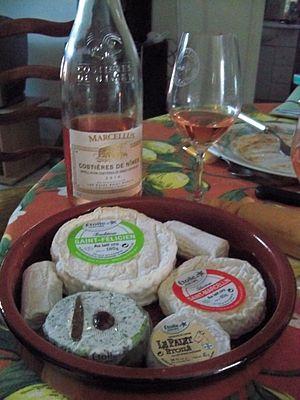
Plateau de fromages de chèvres
La cuisine dauphinoise, qui correspond aux trois départements de la Drôme, des Hautes-Alpes et de l'Isère, est un compromis entre celle de la Provence et celle de la Savoie. Elle tire donc ses racines à la fois dans une tradition méditerranéenne et alpine, ce qui lui a donné des spécificités qui lui sont propres.